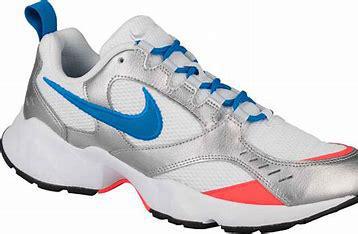
Brand: Nike
Model: Air Heights